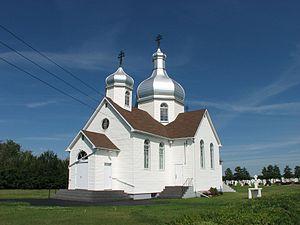
Smoky Lake est une ville du Comté de Smoky Lake, située dans la province canadienne d'Alberta.